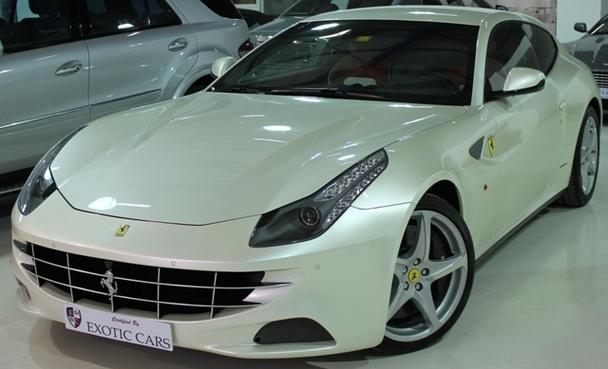
Car model: 2012 Ferrari FF Coupe